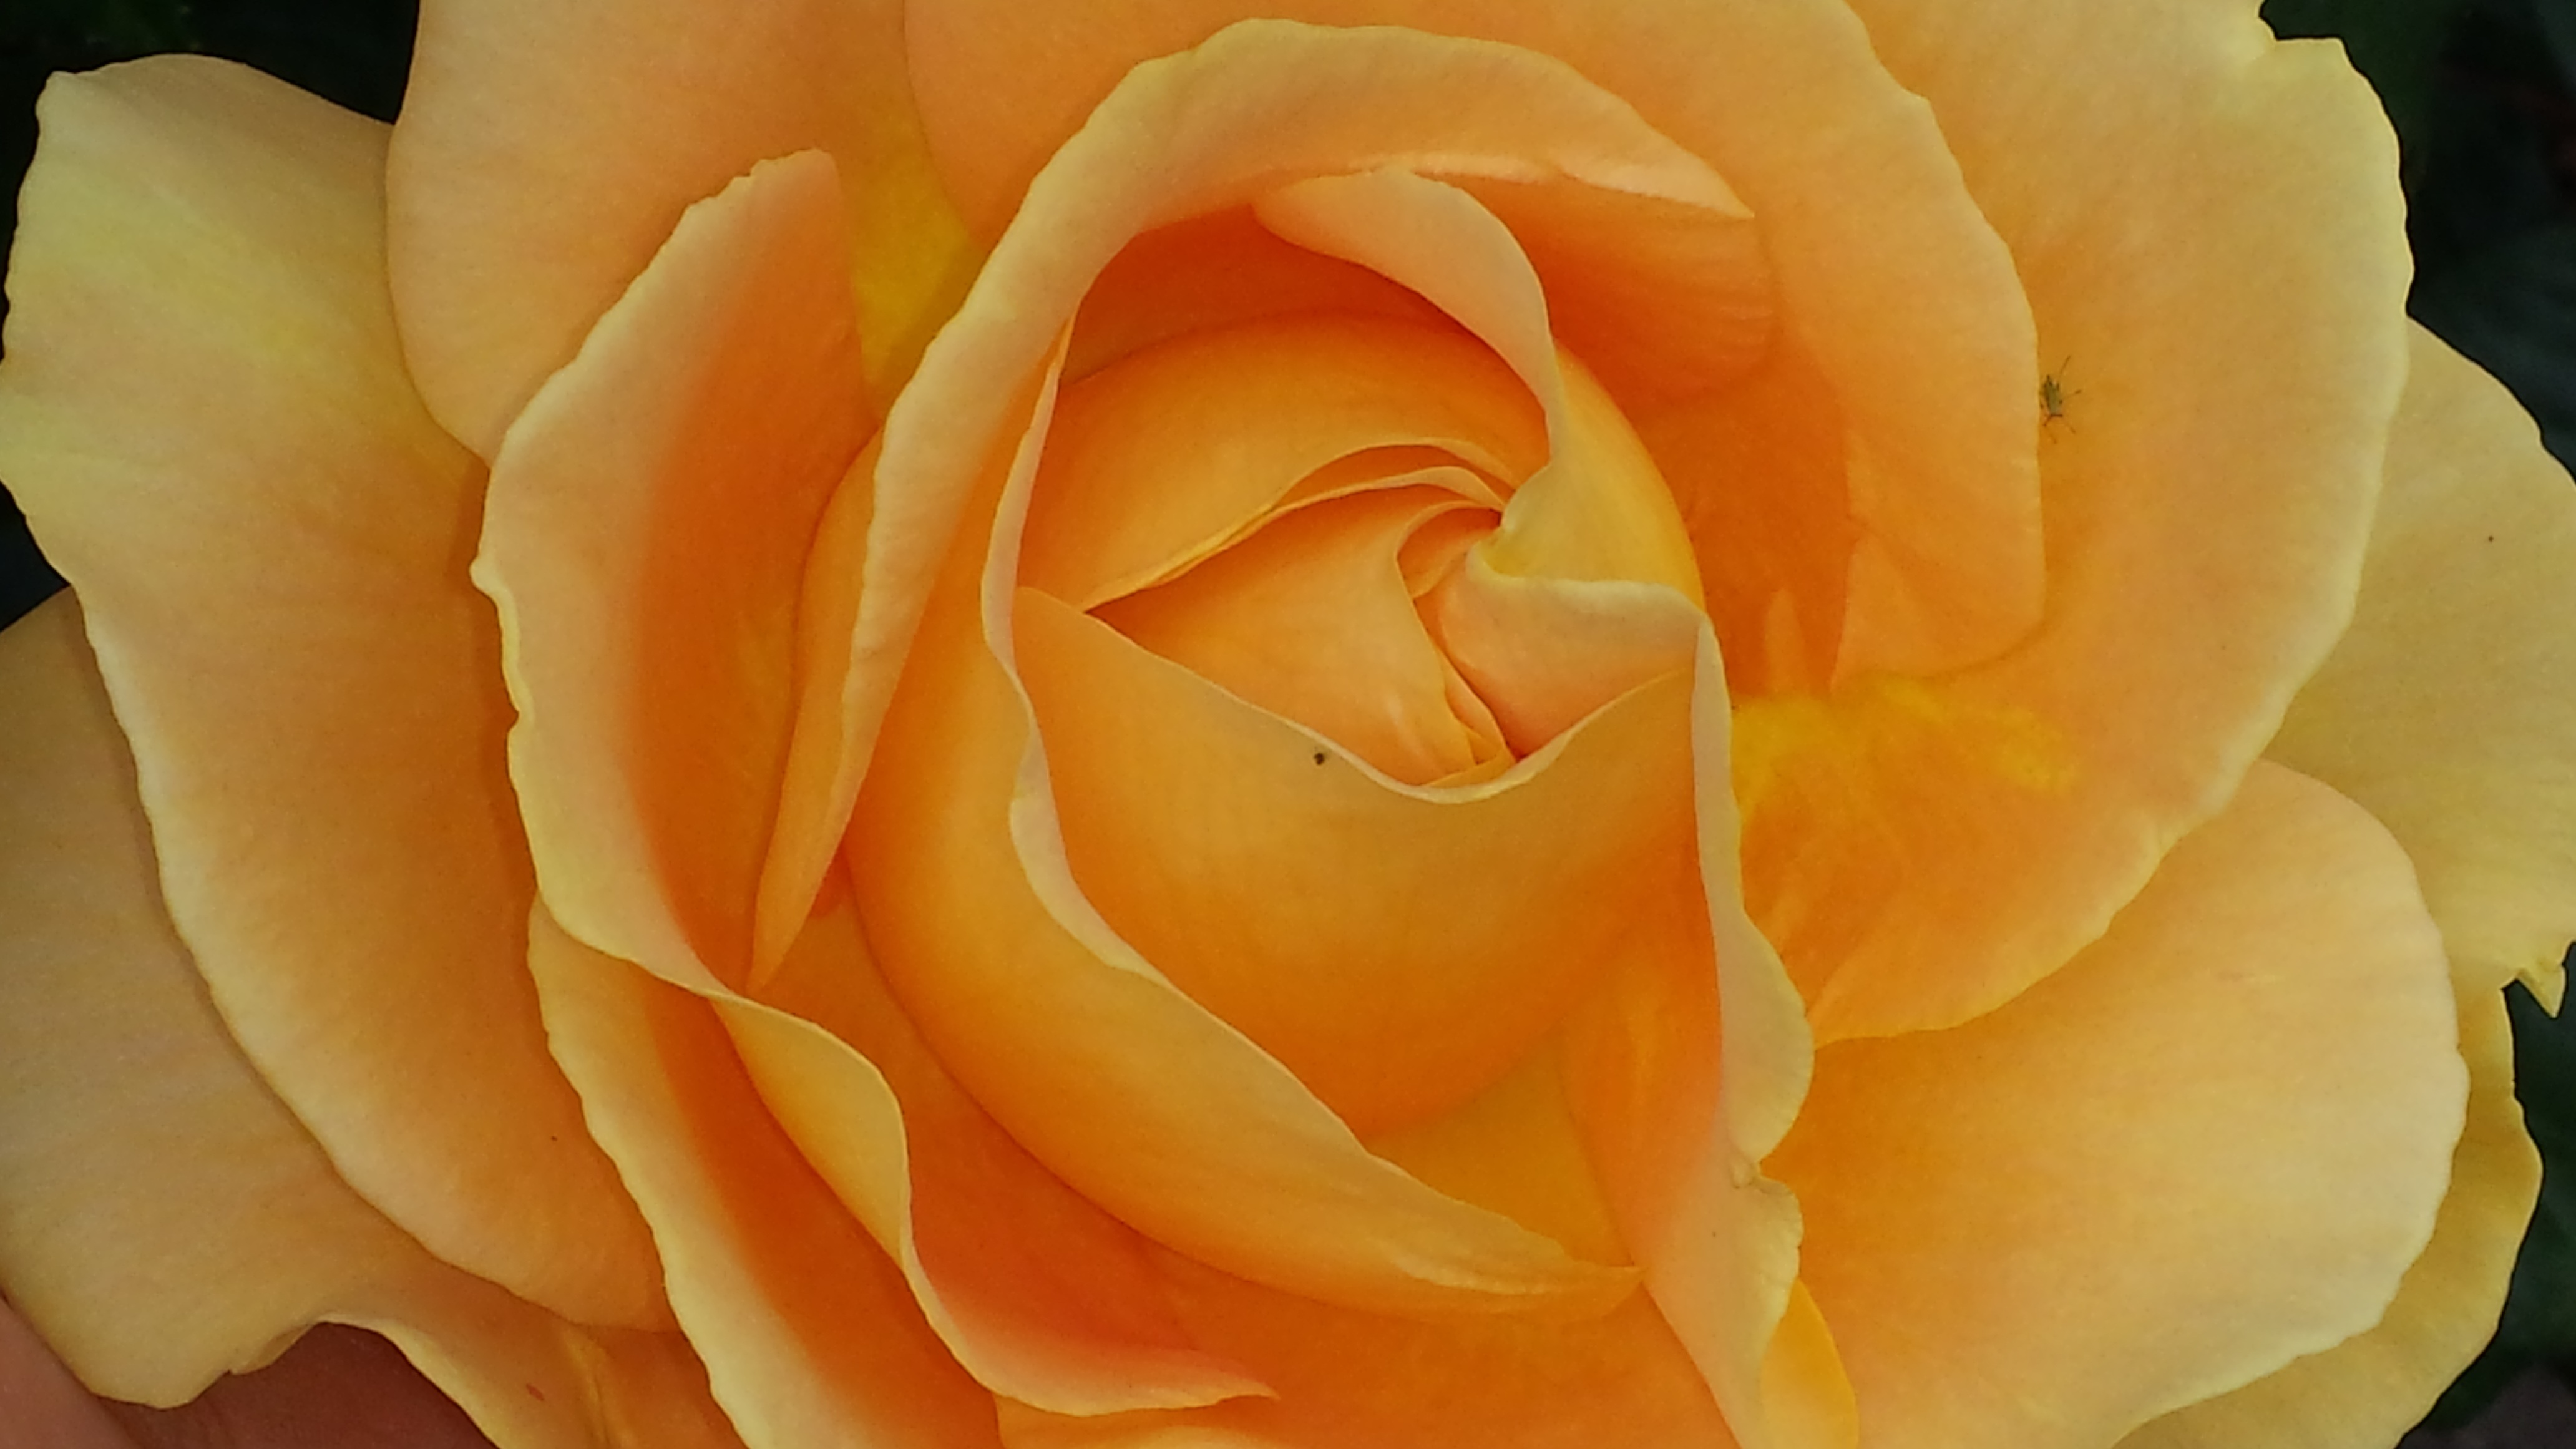
blossom, plant, flower, petal, bloom, rose, orange, yellow, close up, salmon, floribunda, rose bloom, macro photography, flowering plant, garden roses, rose family, plant stem, land plant, rose order, austrian briar